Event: Nepal Earthquake
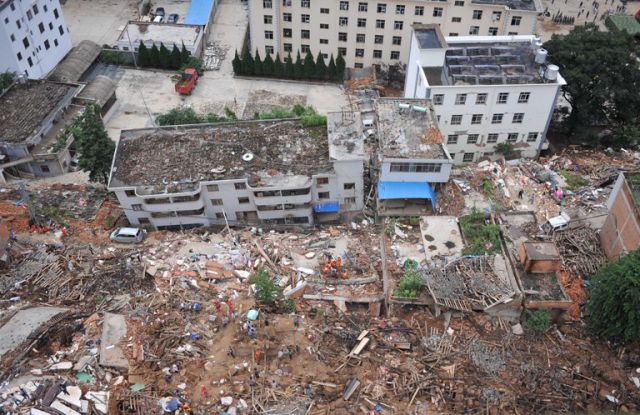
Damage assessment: damage